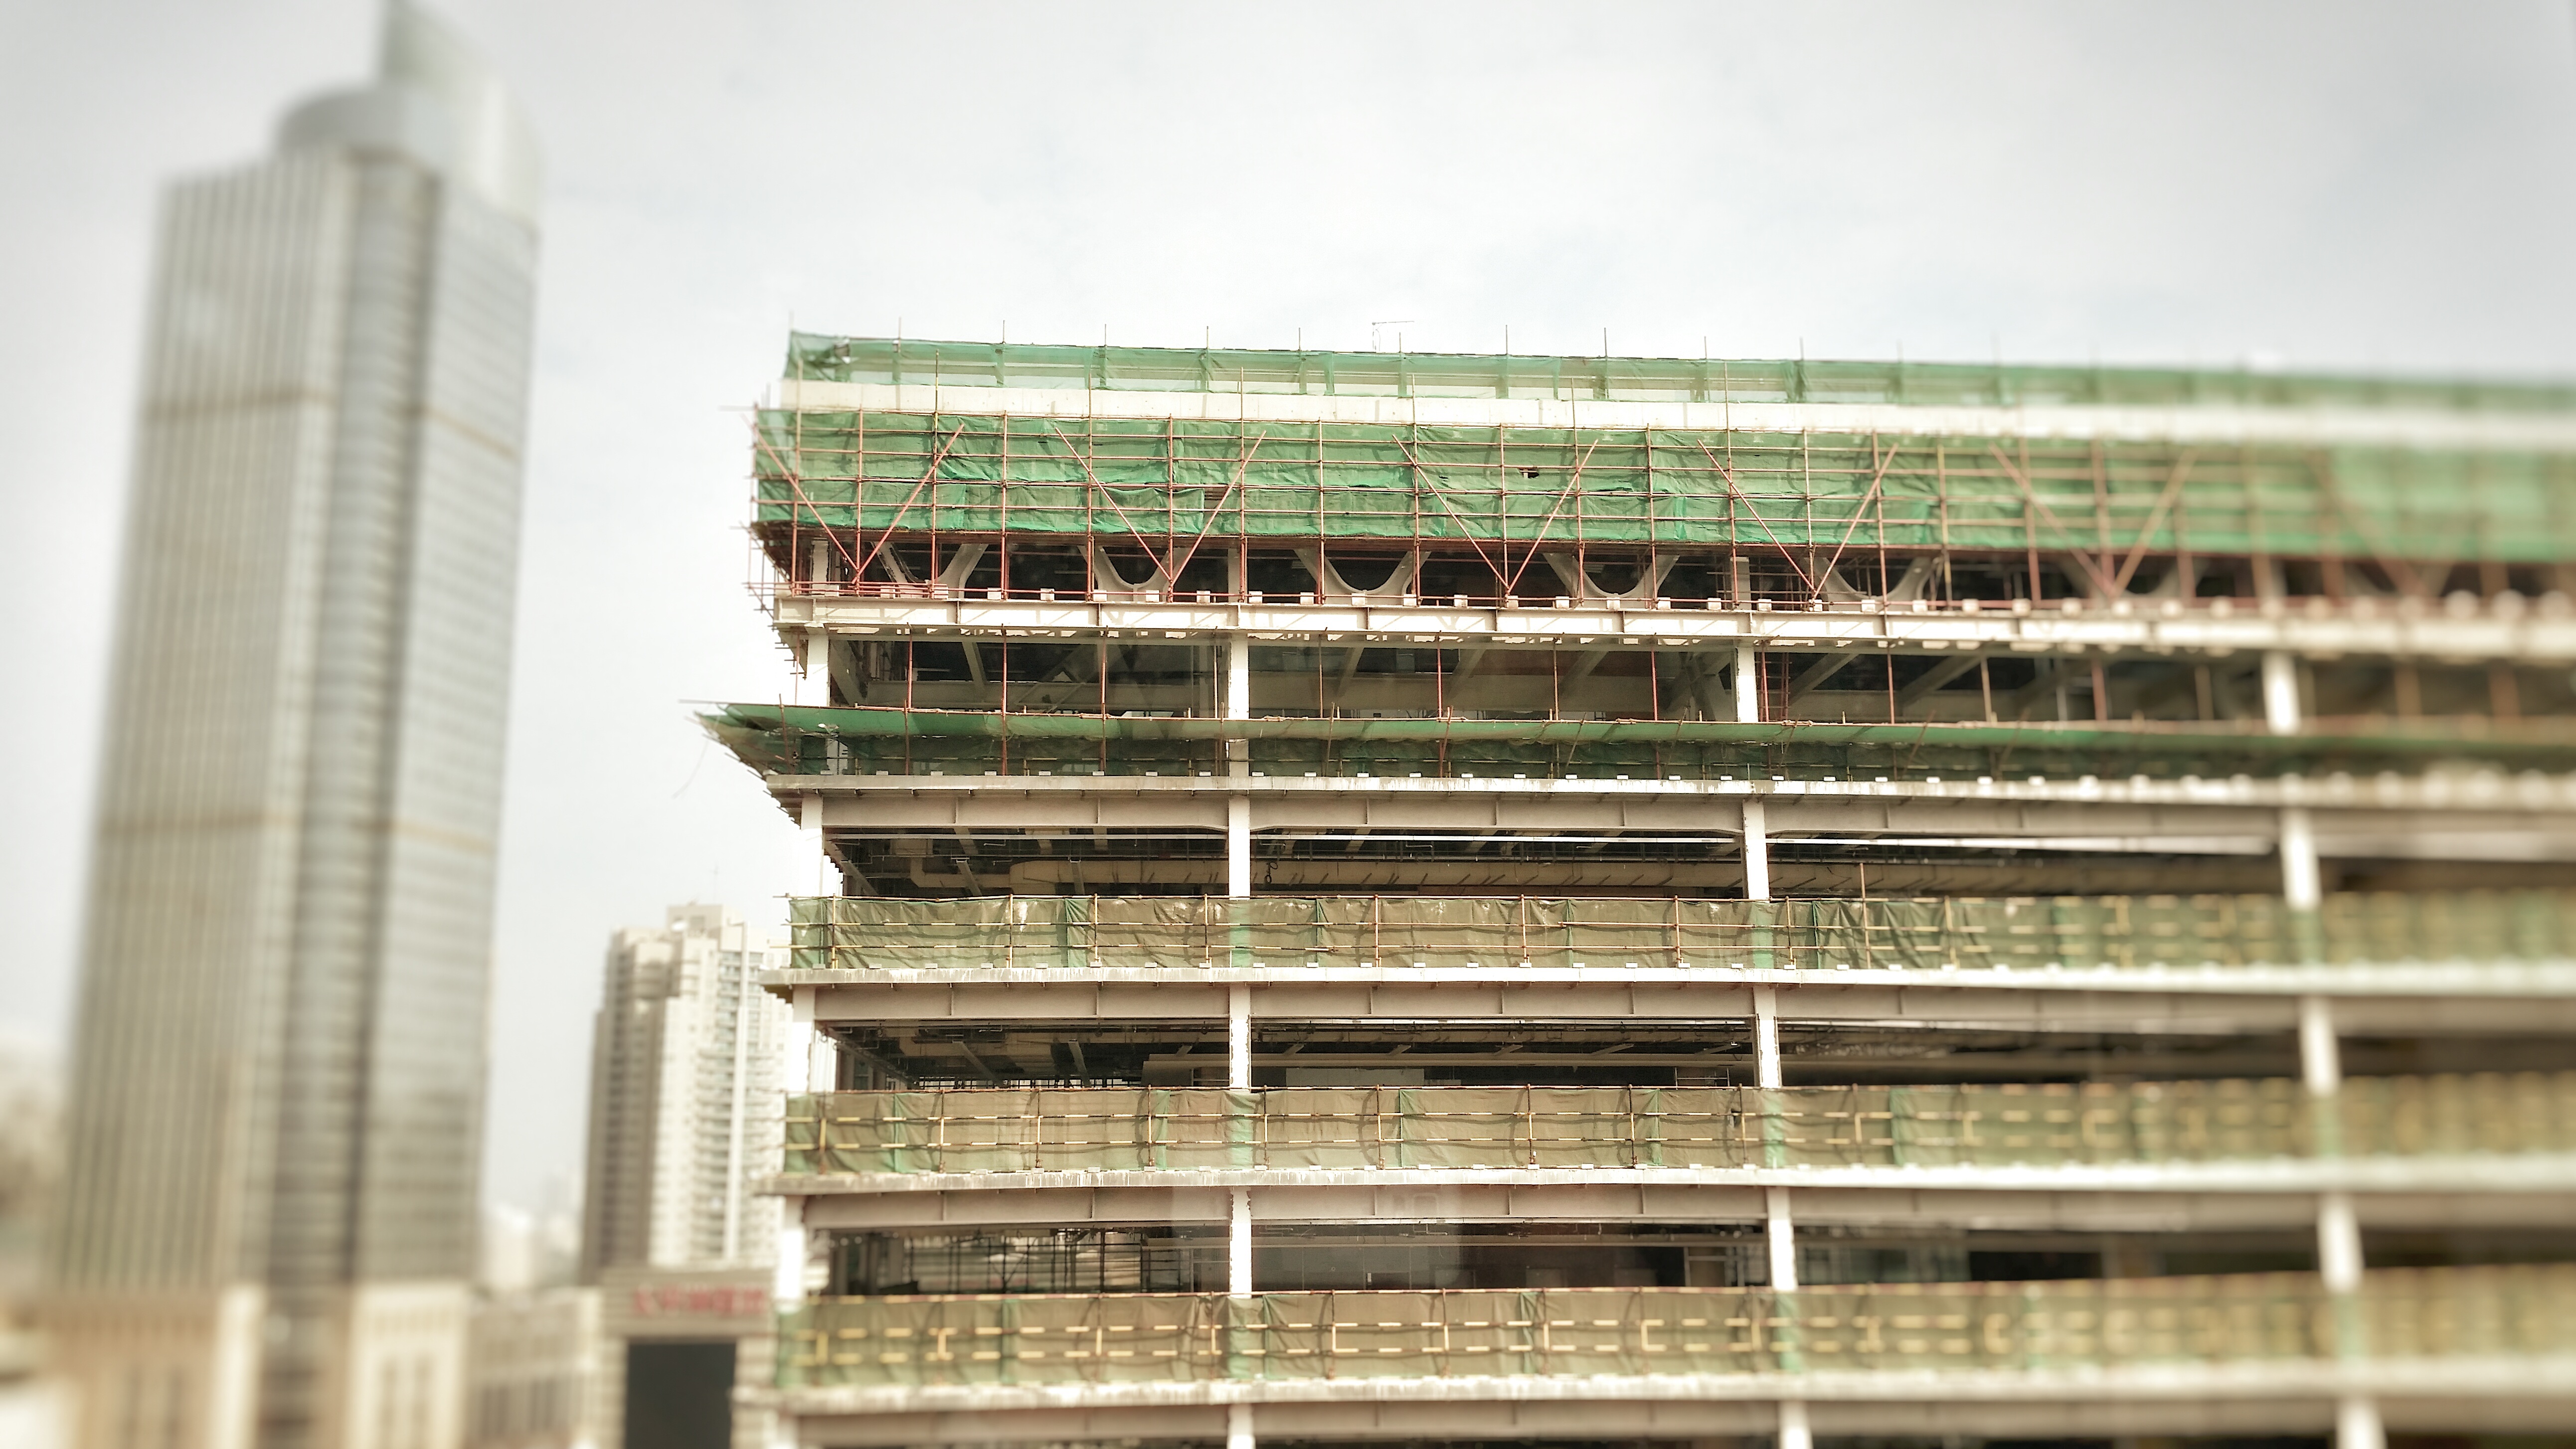
work, architecture, structure, wood, building, city, skyscraper, urban, steel, construction, high, facade, property, stadium, concrete, tower block, interior design, construction site, worker, project, engineering, infrastructure, cement, safety, build, site, development, built, builder, engineer, condominium, construct, contractor, building construction, urban area, window covering